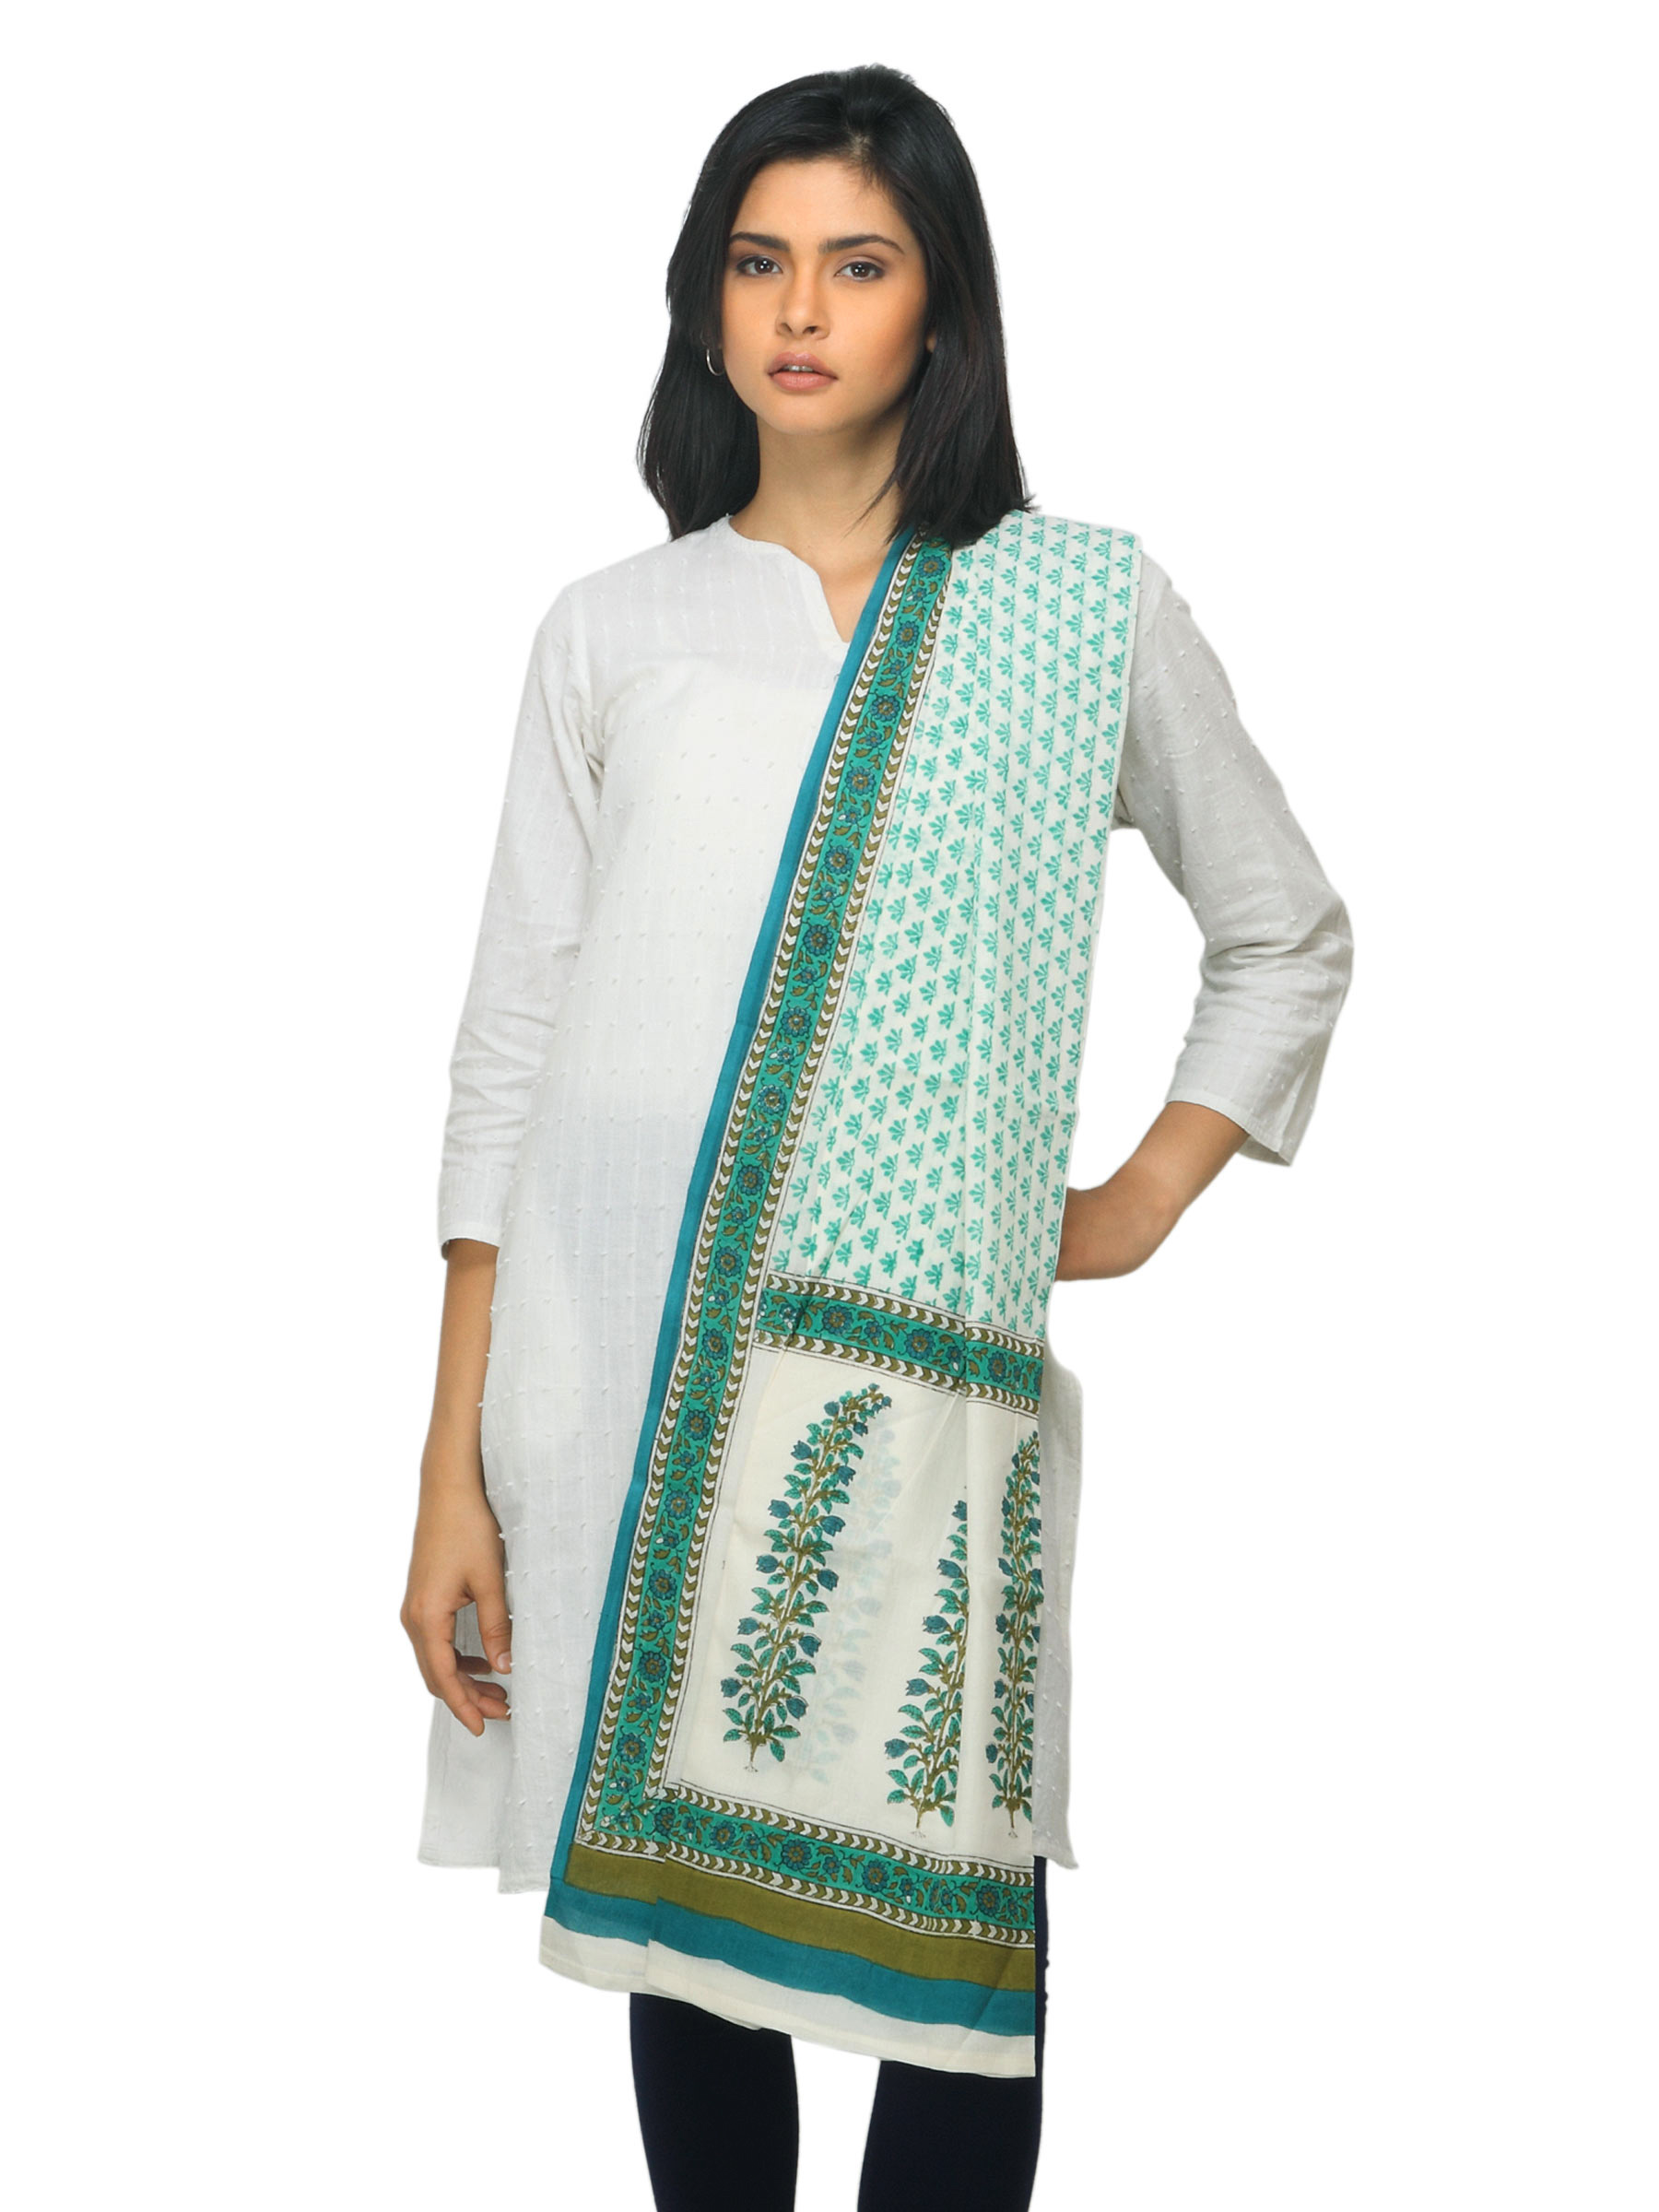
Fabindia Women Printed Off White Dupatta
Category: Apparel / Topwear / Dupatta
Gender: Women
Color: Off White
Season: Summer 2012
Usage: Ethnic